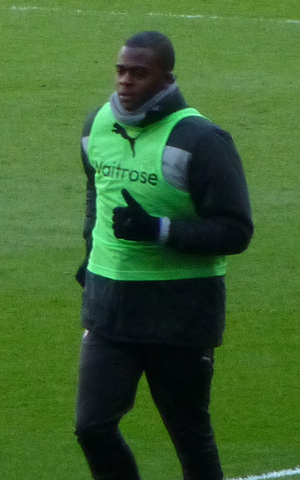
Hope Ini I. Akpan est né le 14 août 1991 à Childwall, Liverpool, en Angleterre. C'est un milieu qui joue au Bradford City. Il possède nationalité nigériane de par ses parents.